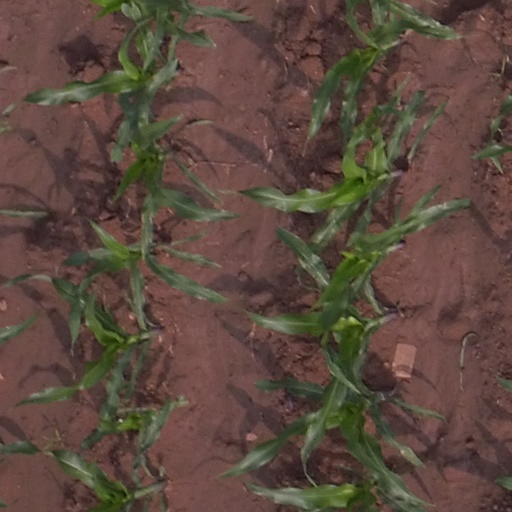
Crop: maize; corn